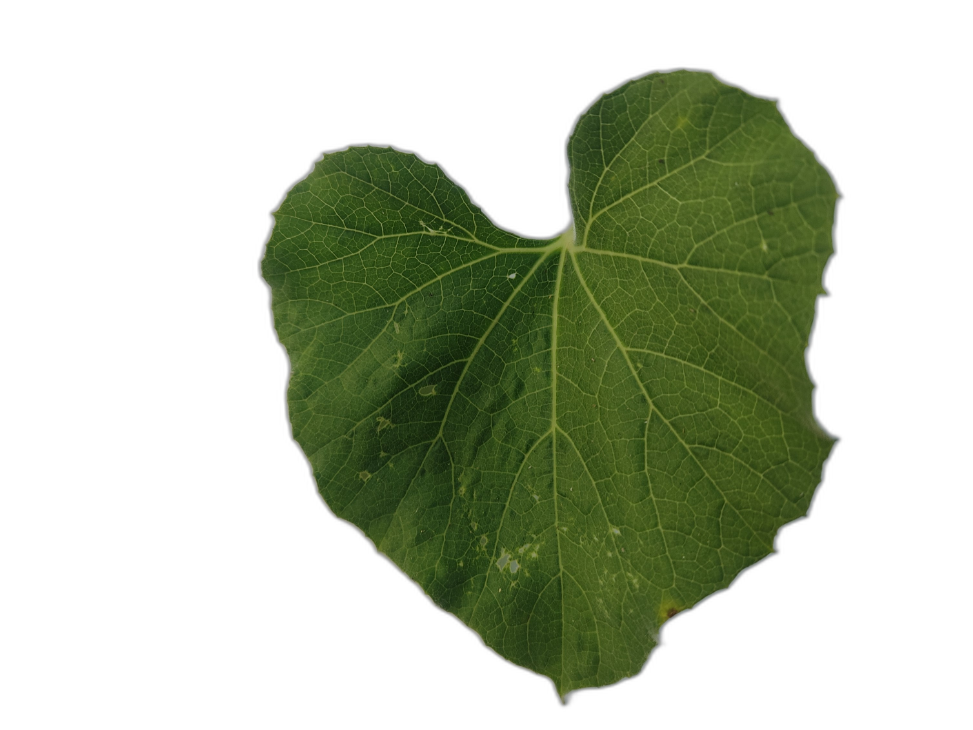
Crop: Bottle Gourd
Label: Fungal_Damage_Leaf